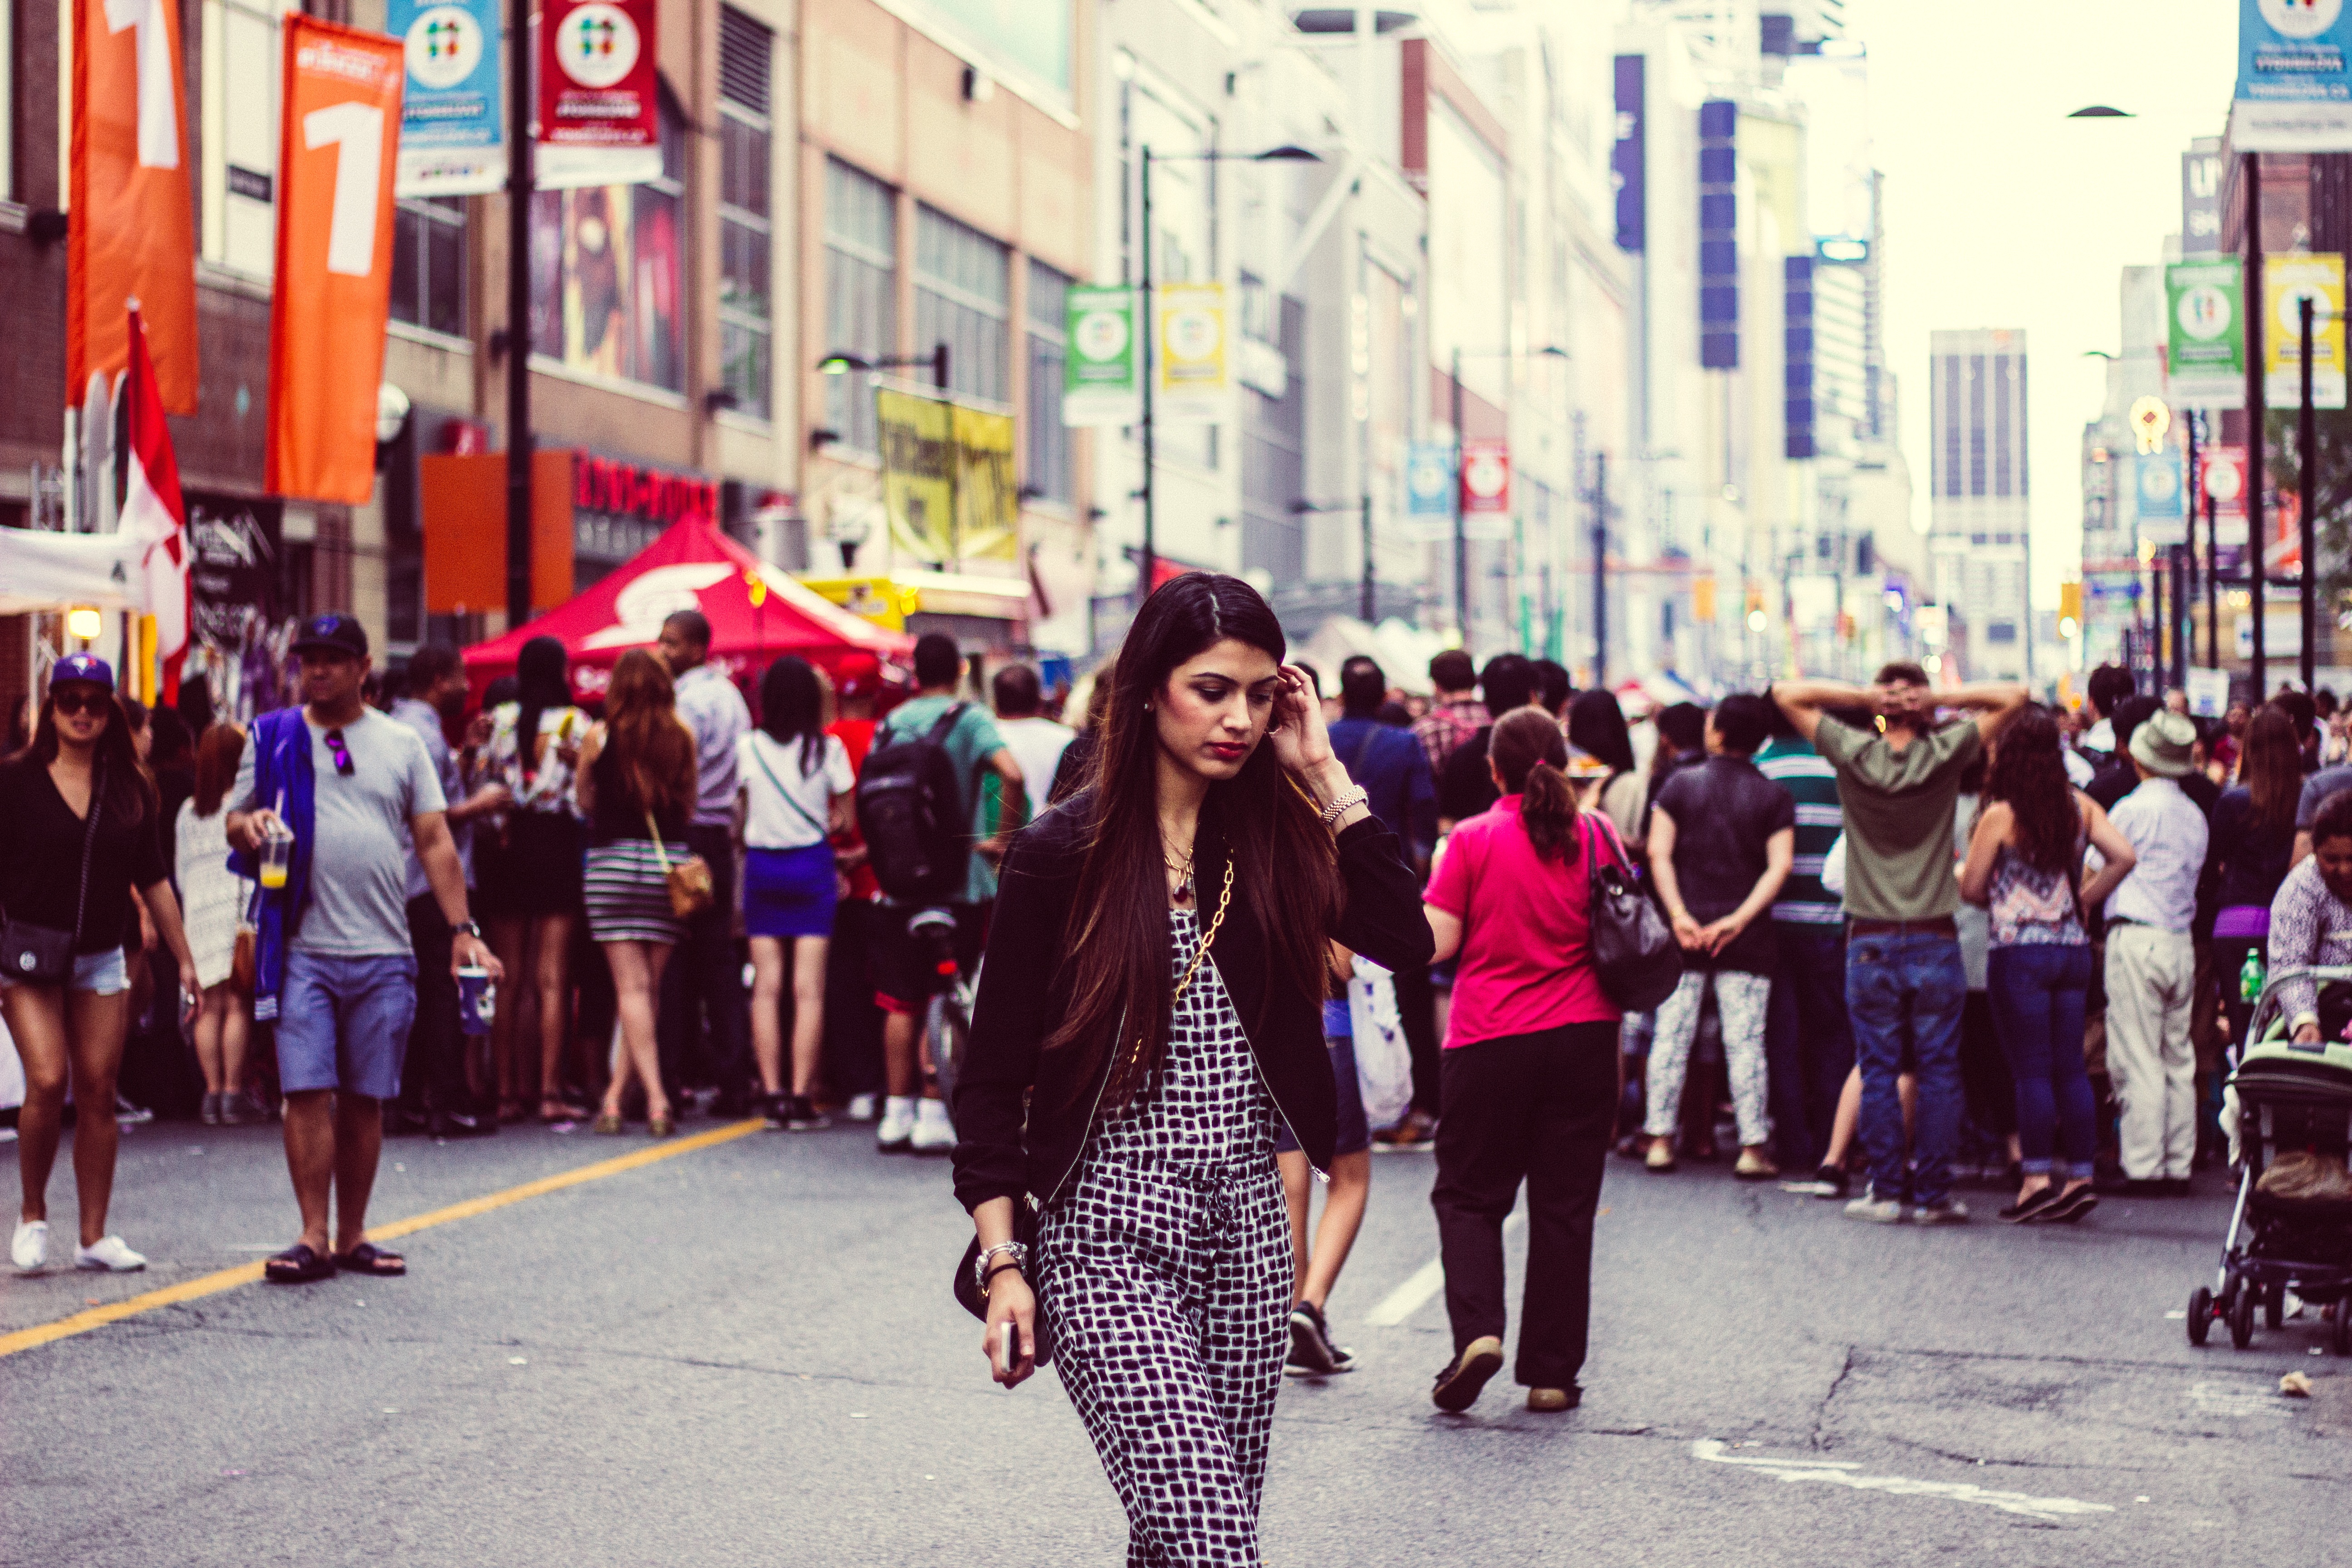
pedestrian, road, street, city, crowd, color, market, shopping, public space, infrastructure, human settlement